José Gómez de Navia

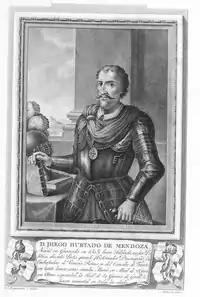
Portrait of Diego Hurtado de Mendoza, after

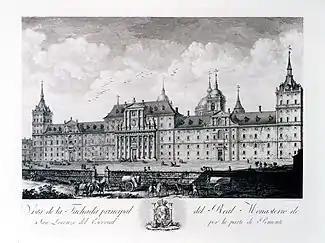
El Escorial, main façade

José Gómez de Navia (1757, in San Ildefonso – after 1812, in Madrid) was a Spanish engraver and draftsman.